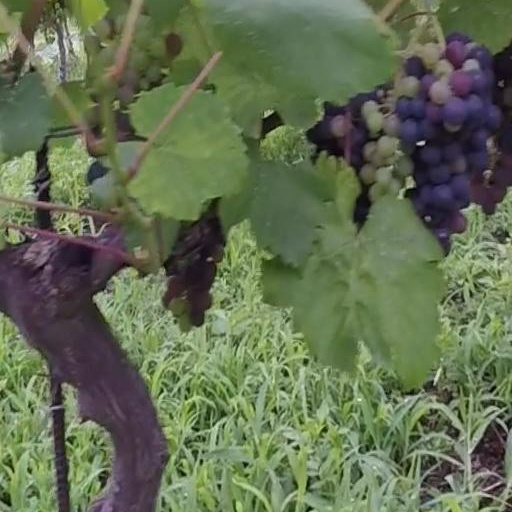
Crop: grape